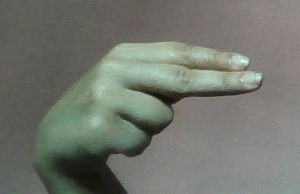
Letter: ain